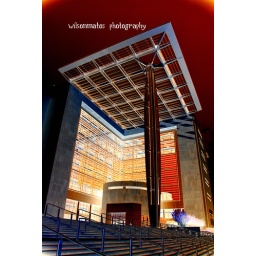
this is the court house building in Down Town Las Vegas, Las Vegas Boulevard...Las Vegas, Nv.....with some help from the picnik site...